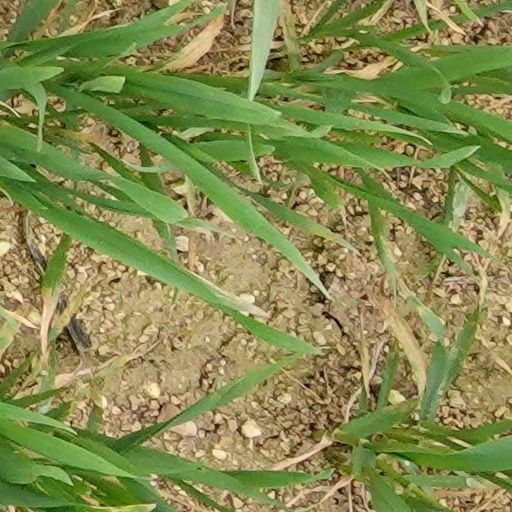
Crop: wheat